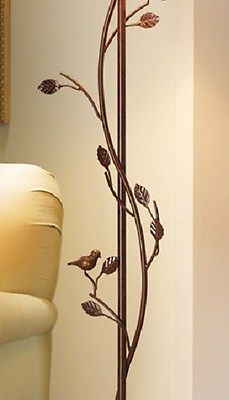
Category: lamp